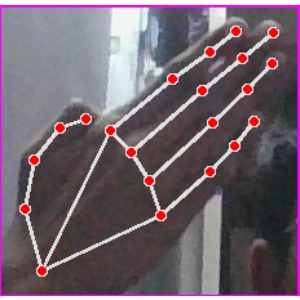
अक्षर: घ